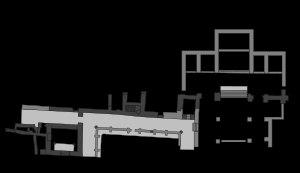
L'abbaye de Clairlieu est une ancienne abbaye cistercienne, située sur la commune de Villers-lès-Nancy, en Meurthe-et-Moselle.